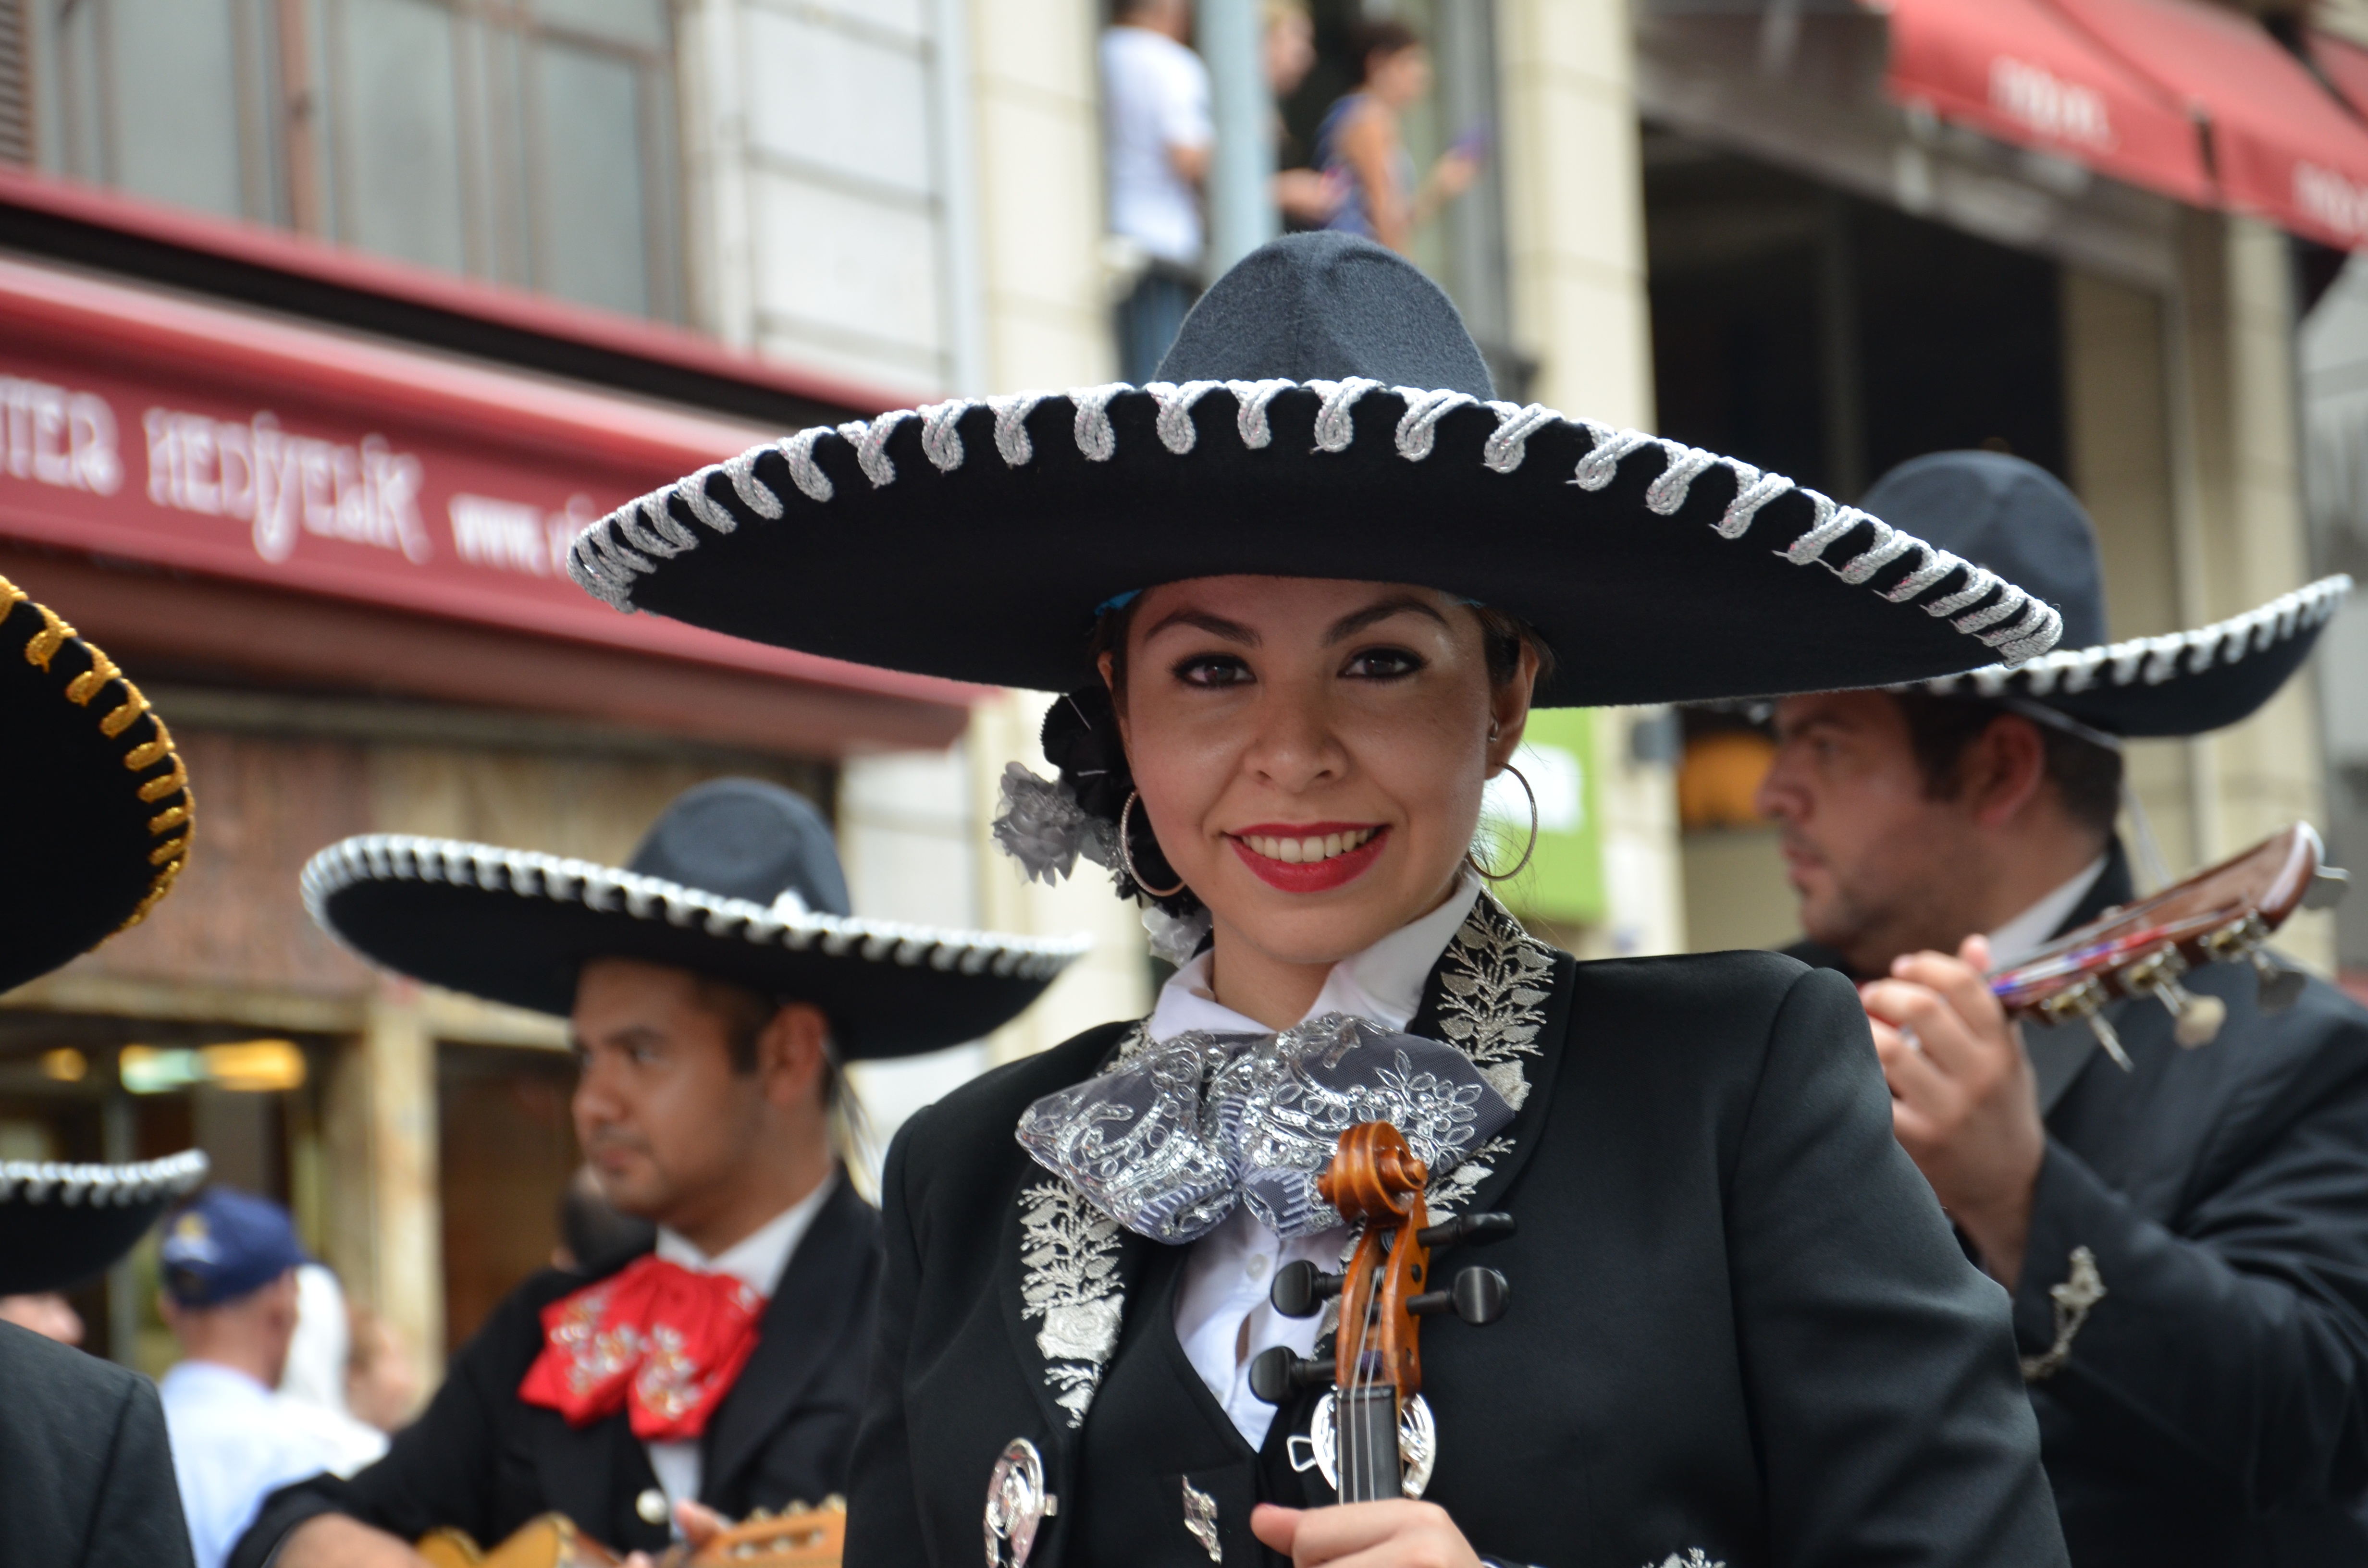
person, life, festival, g lmektir, you rose